Anton Irv

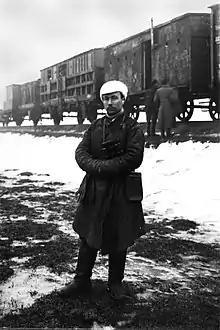

Anton Irv VR I/2, VR II/2, VR II/3 (17 September 1886 – 27 April 1919) was a highly decorated Estonian combat soldier and military officer during World War I and in the Estonian War of Independence.